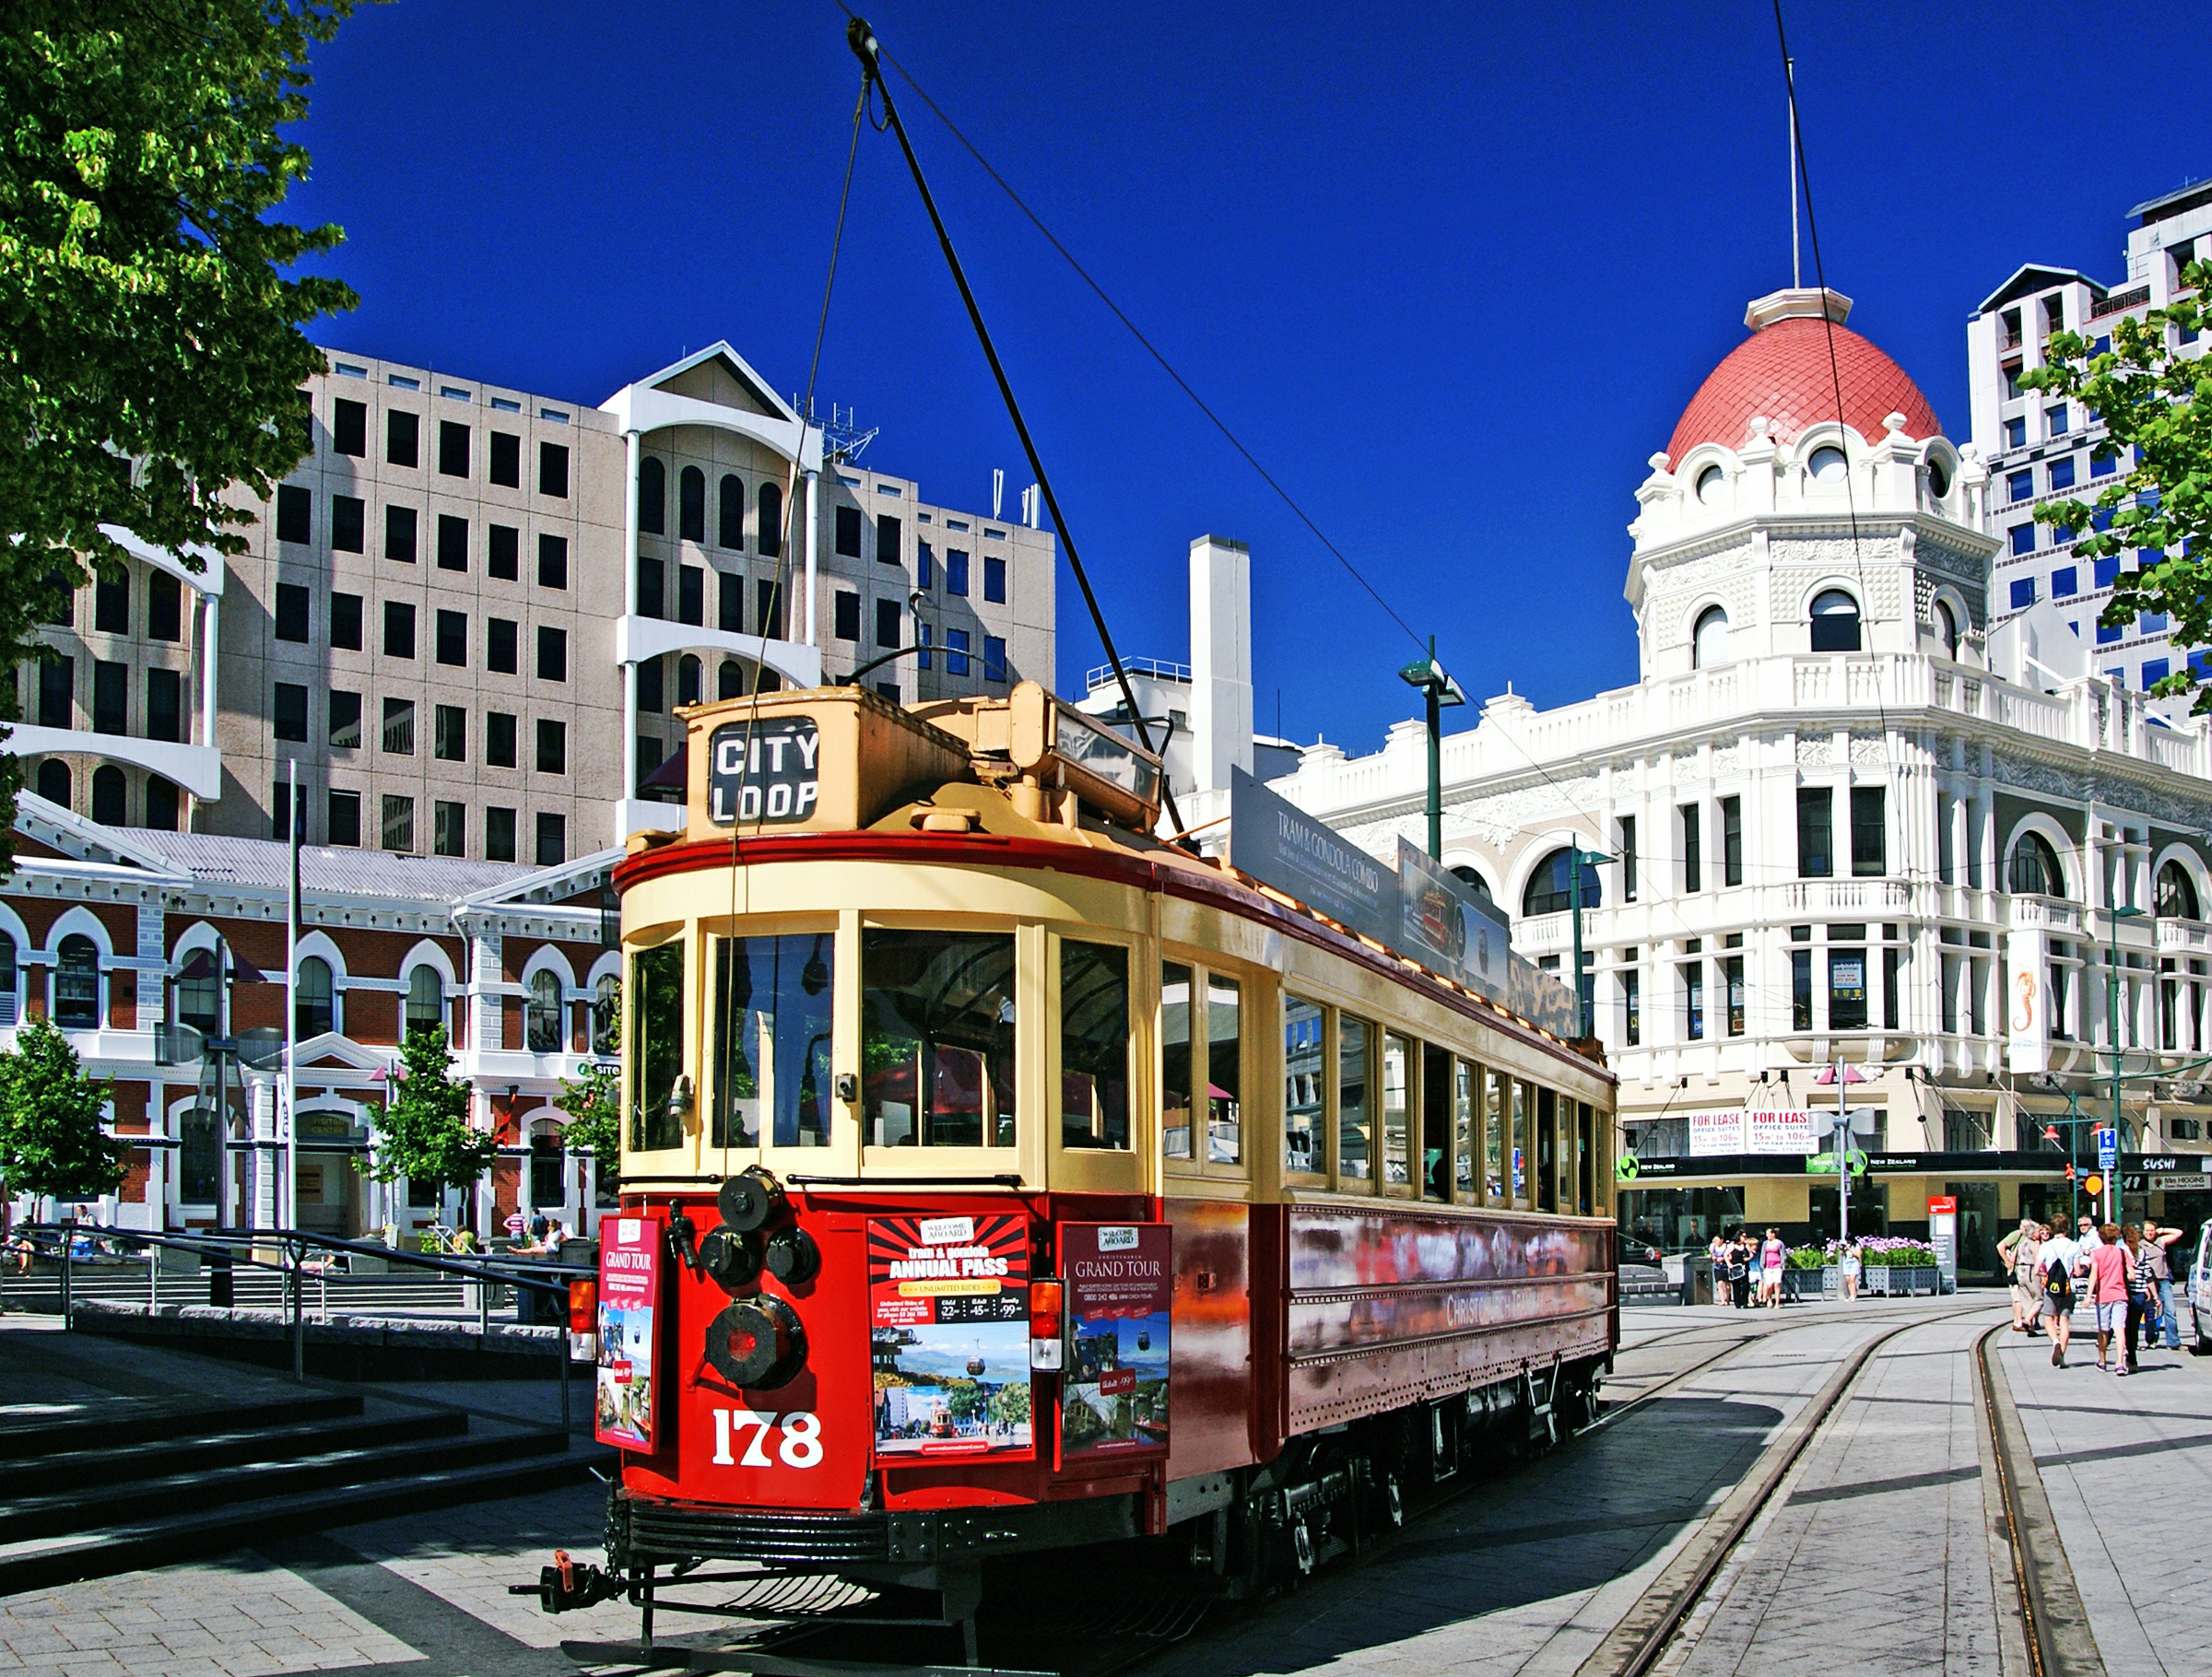
cityscape, tram, transport, red, vehicle, cable car, public transport, newzealand, publictransport, christchurch, trams, streetcars, lightrail, electrictrams, christchurchtrams, citytransport, thebrilltram, theboontram, land vehicle, rolling stock, metropolitan area